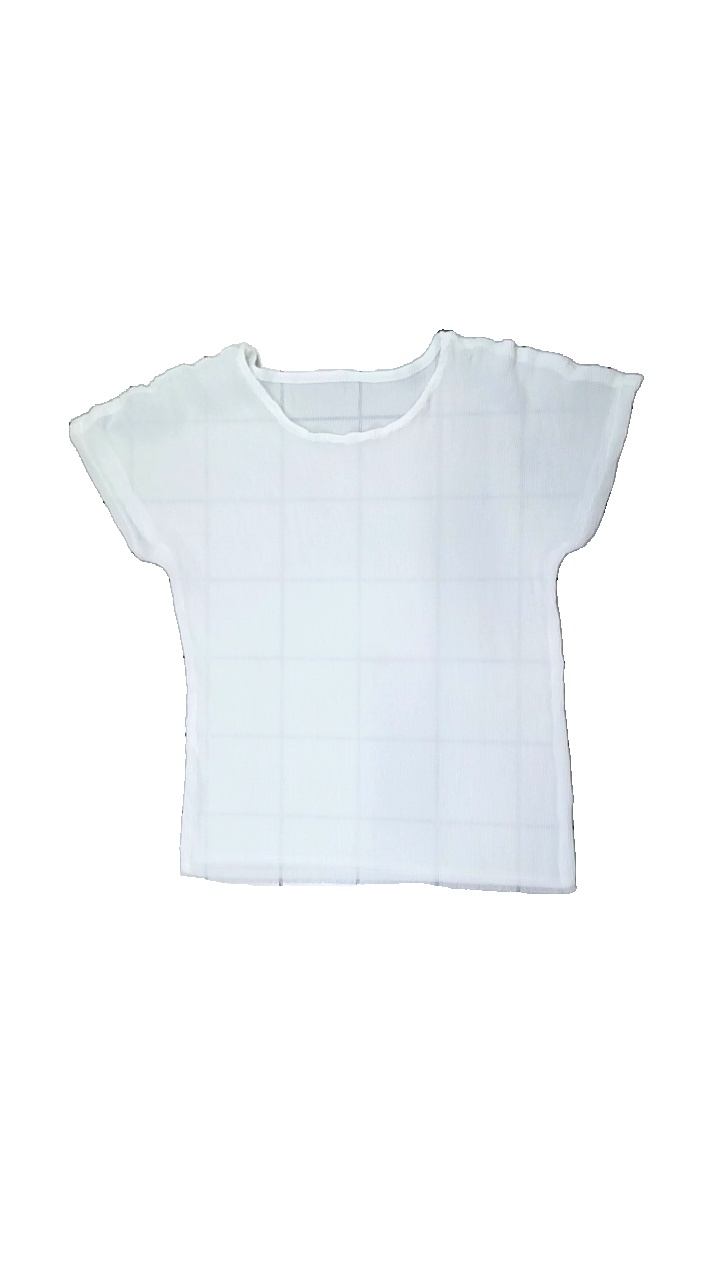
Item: Blouse (Ladies)
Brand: Missing
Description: white sheer blouse
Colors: White
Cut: Regular, C-collar
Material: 100% Polyester
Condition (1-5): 3
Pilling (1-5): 5
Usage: Reuse
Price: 50-100